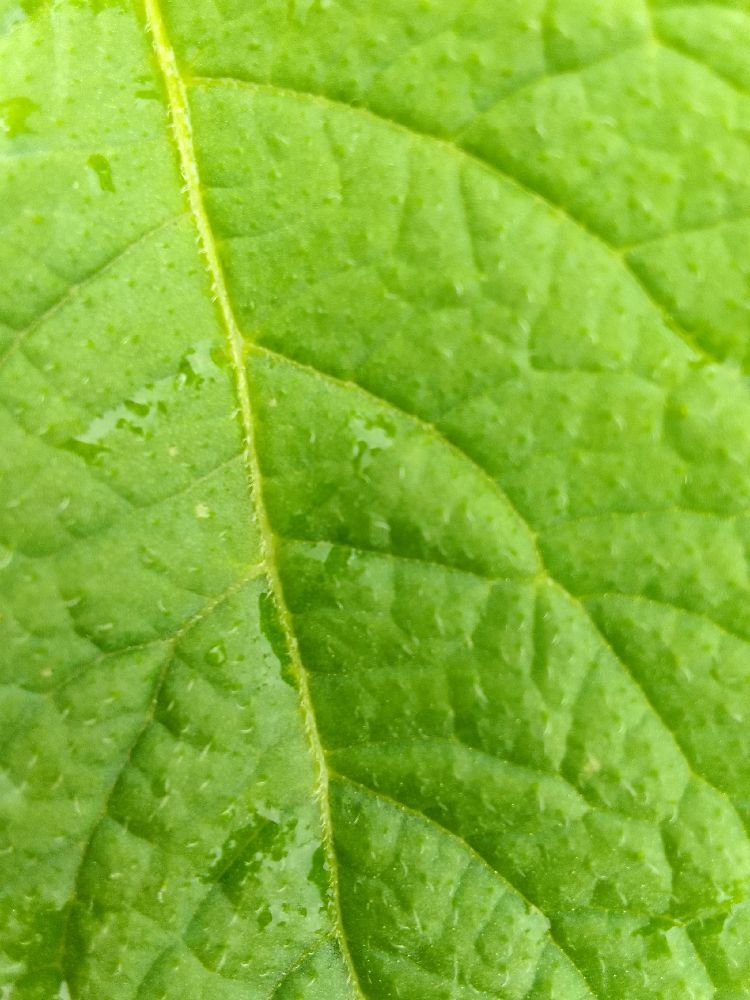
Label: Healthy